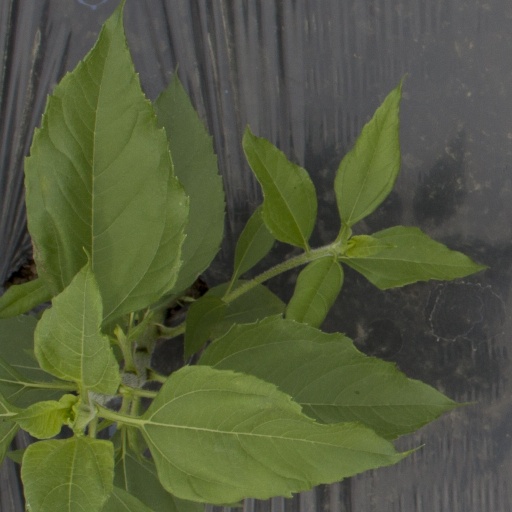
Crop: Jerusalem artichoke